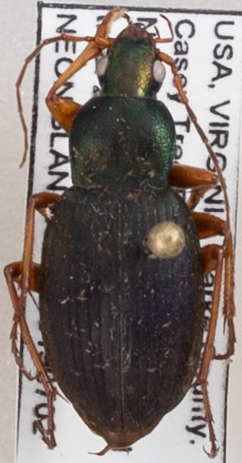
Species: Chlaenius aestivus
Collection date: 2019-07-02
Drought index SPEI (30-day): -0.078
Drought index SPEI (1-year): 2.09
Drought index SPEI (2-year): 2.09